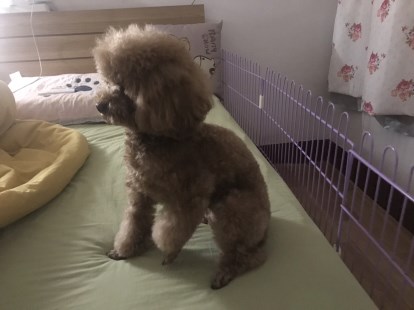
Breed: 7449-n000128-teddy